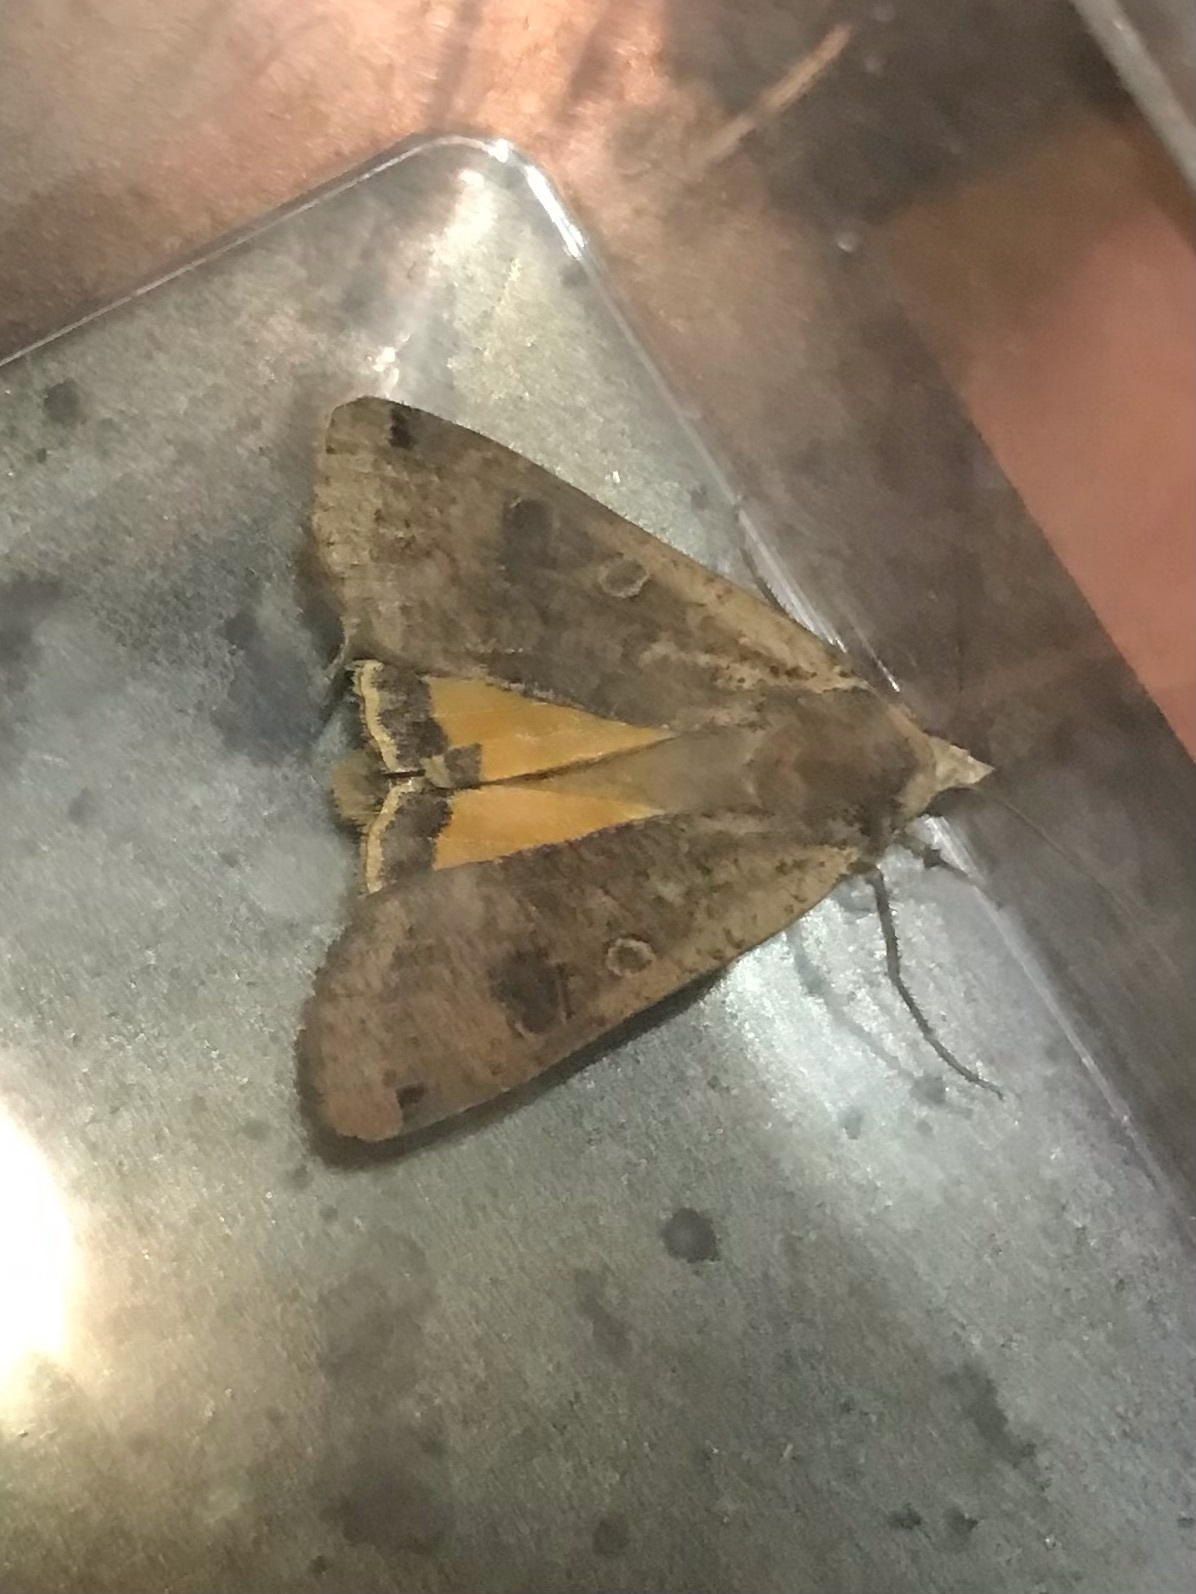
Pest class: cutworms